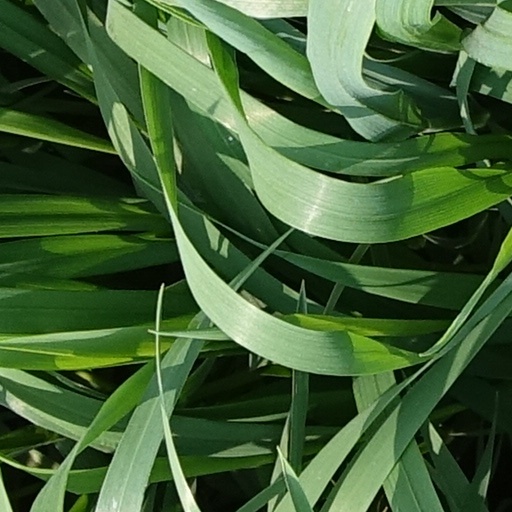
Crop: wheat